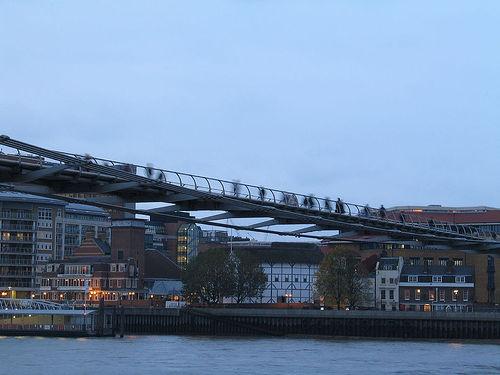
Weather: cloudy or overcast